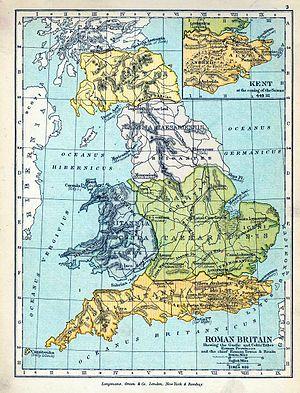
La Maxime Césarienne est une province de l'Empire romain créée par partition de la province de Bretagne inférieure lors des réformes dioclétiennes de 296-297. Sa capitale était probablement Londinium et c'était probablement la province principale de l'île.
La Bretagne inférieure était une subdivision de la province romaine de Bretagne créée vers 211-220 par l'empereur Caracalla, fils de Septime Sévère.
La Flavie césarienne est une province de l'Empire romain créée par partition de la province de Bretagne inférieure lors des réformes dioclétiennes de 296-297. Sa capitale est Lindum Colonia.
La Bretagne ou Britannie est la province romaine qui, du premier au cinquième siècle, couvrait une partie de l'île de Grande-Bretagne correspondant à des territoires qui devinrent par la suite ceux de l'Angleterre, du pays de Galles et du sud de l'Écosse. Pour les Romains, la Bretagne constituait « la terre la plus écartée et le dernier boulevard de la liberté » ; d'après l'écrivain Tacite : « Il n’y a plus de peuples au-delà, rien que des flots et des rochers ».